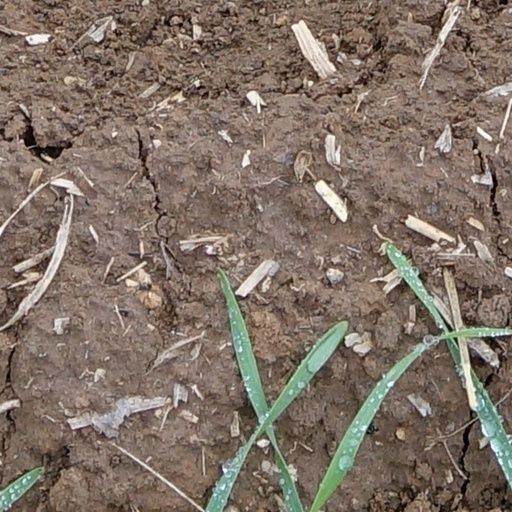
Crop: wheat